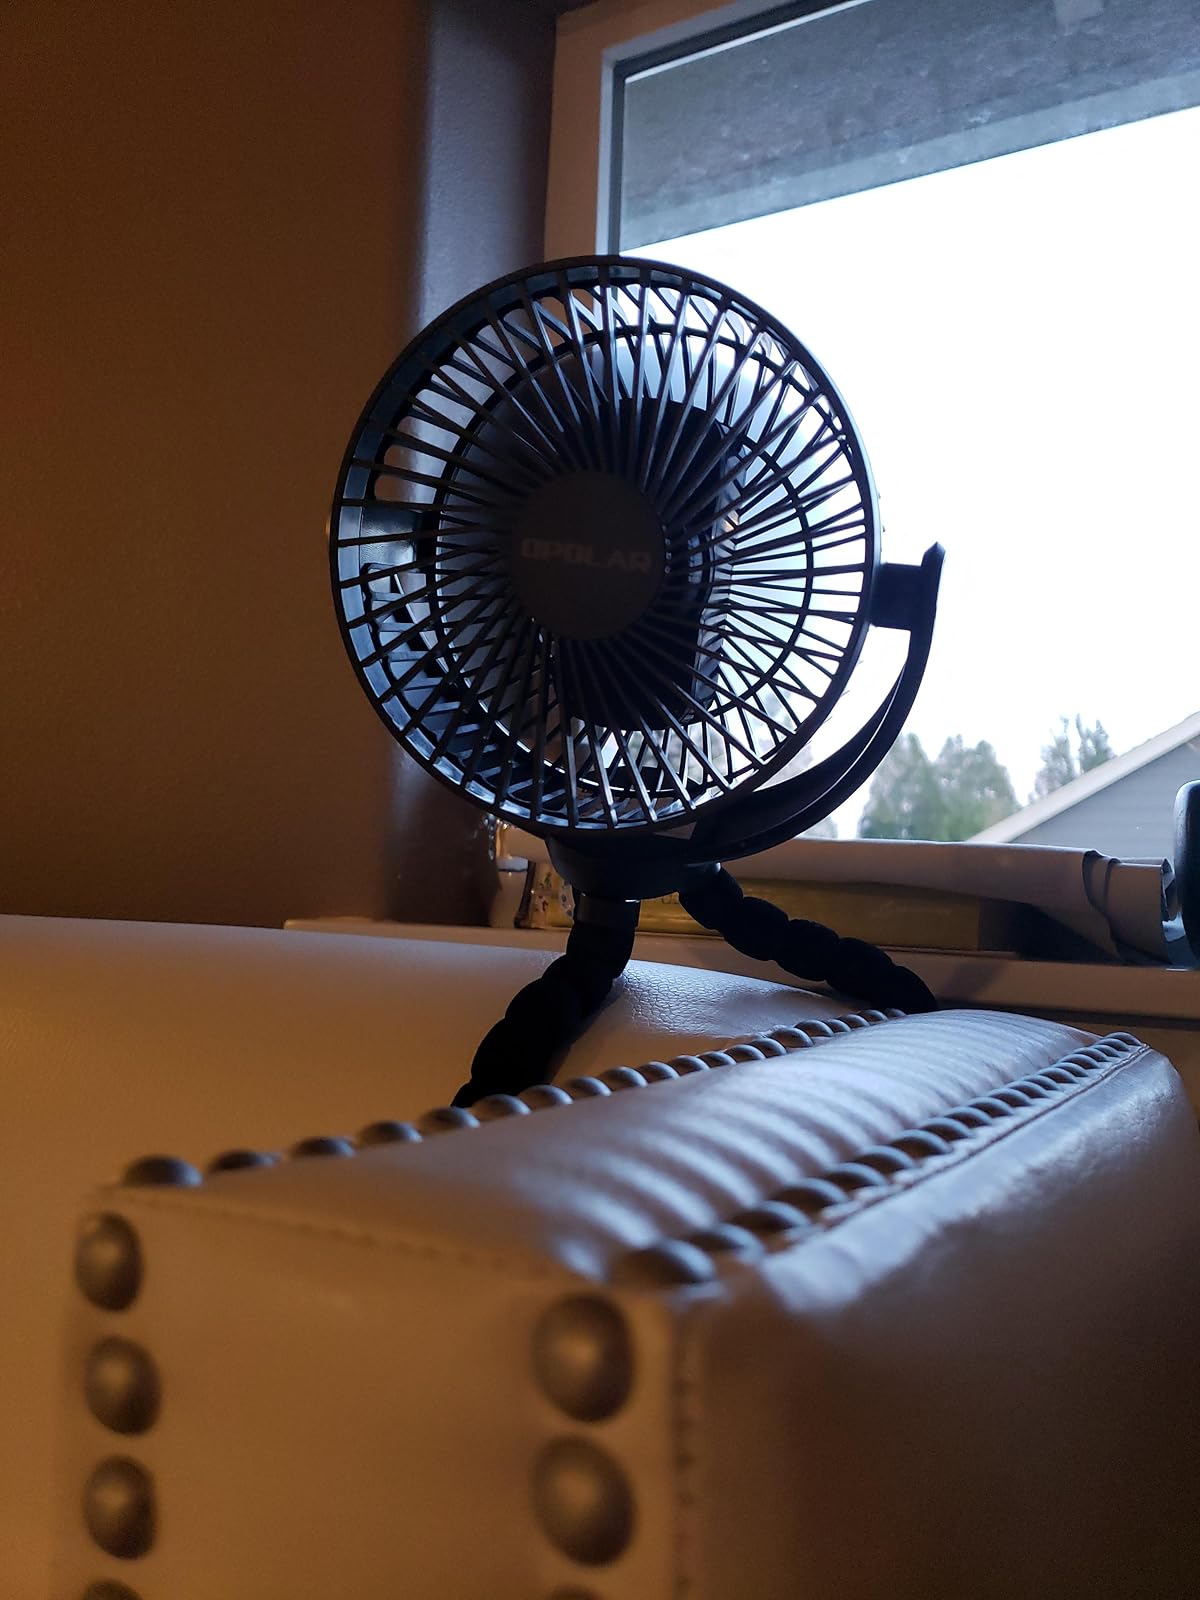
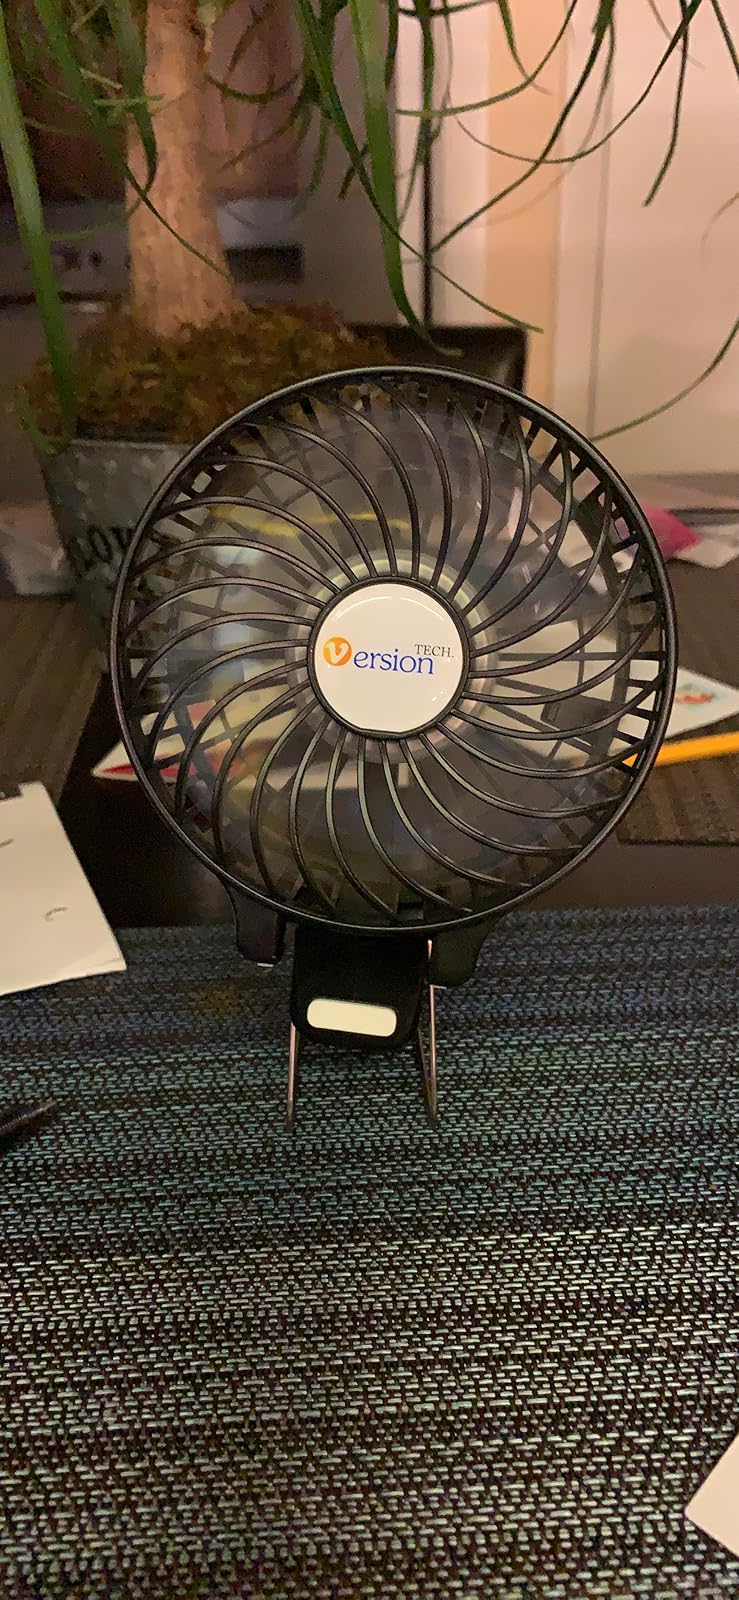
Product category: fan
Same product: no